New York State Route 111

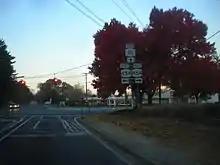
NY 111 southbound at the junction with NY 454

One block north of CR 100, Caleb's Path forks off to the northwest while NY 111 splits to the northeast along Joshua's Path, serving a long stretch of homes in the northern part of Central Islip. Several blocks to the north, NY 111 intersects with CR 67 (Long Island Motor Parkway) at an at-grade intersection on the northern edge of the community. Now out of Central Islip, the route traverses industrialized areas surrounding a large Y intersection with CR 17 (Wheeler Road) in Hauppauge. NY 111 takes on the Wheeler Road name, and the route immediately enters an interchange (exit 56) with the Long Island Expressway (Interstate 495). From here, the route bends northeast along Wheeler Road, paralleling the Nissequogue River as it serves the northern part of the town of Islip.